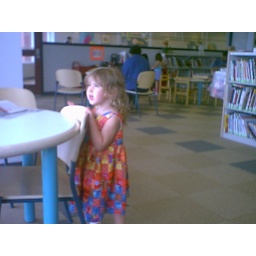
Flora at the children's library in a patchwork dress her Busha made.